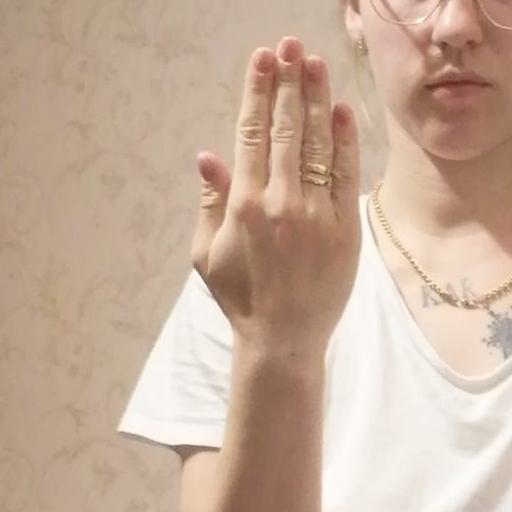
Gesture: stop_inverted